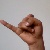
The image shows a hand gesture representing the letter 'J' in Indian Sign Language.